Ivande Kaija

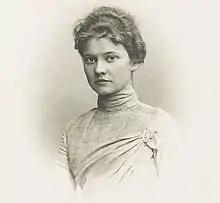
circa 1931

Ivande Kaija was the pen name of Antonija Lūkina (née Antonija Meldere-Millere 1876–1942), Latvian writer and feminist, who fought for the independence of Latvia. Through public works and writing, Kaija advocated Latvians to donate assets to the "Gold Fund" which became the gold reserve of the country in 1920. Her public service was honored when she was bestowed the Order of the Three Stars in 1926. Though many of her works were destroyed during the Soviet period, they have seen a resurgence in recent years.